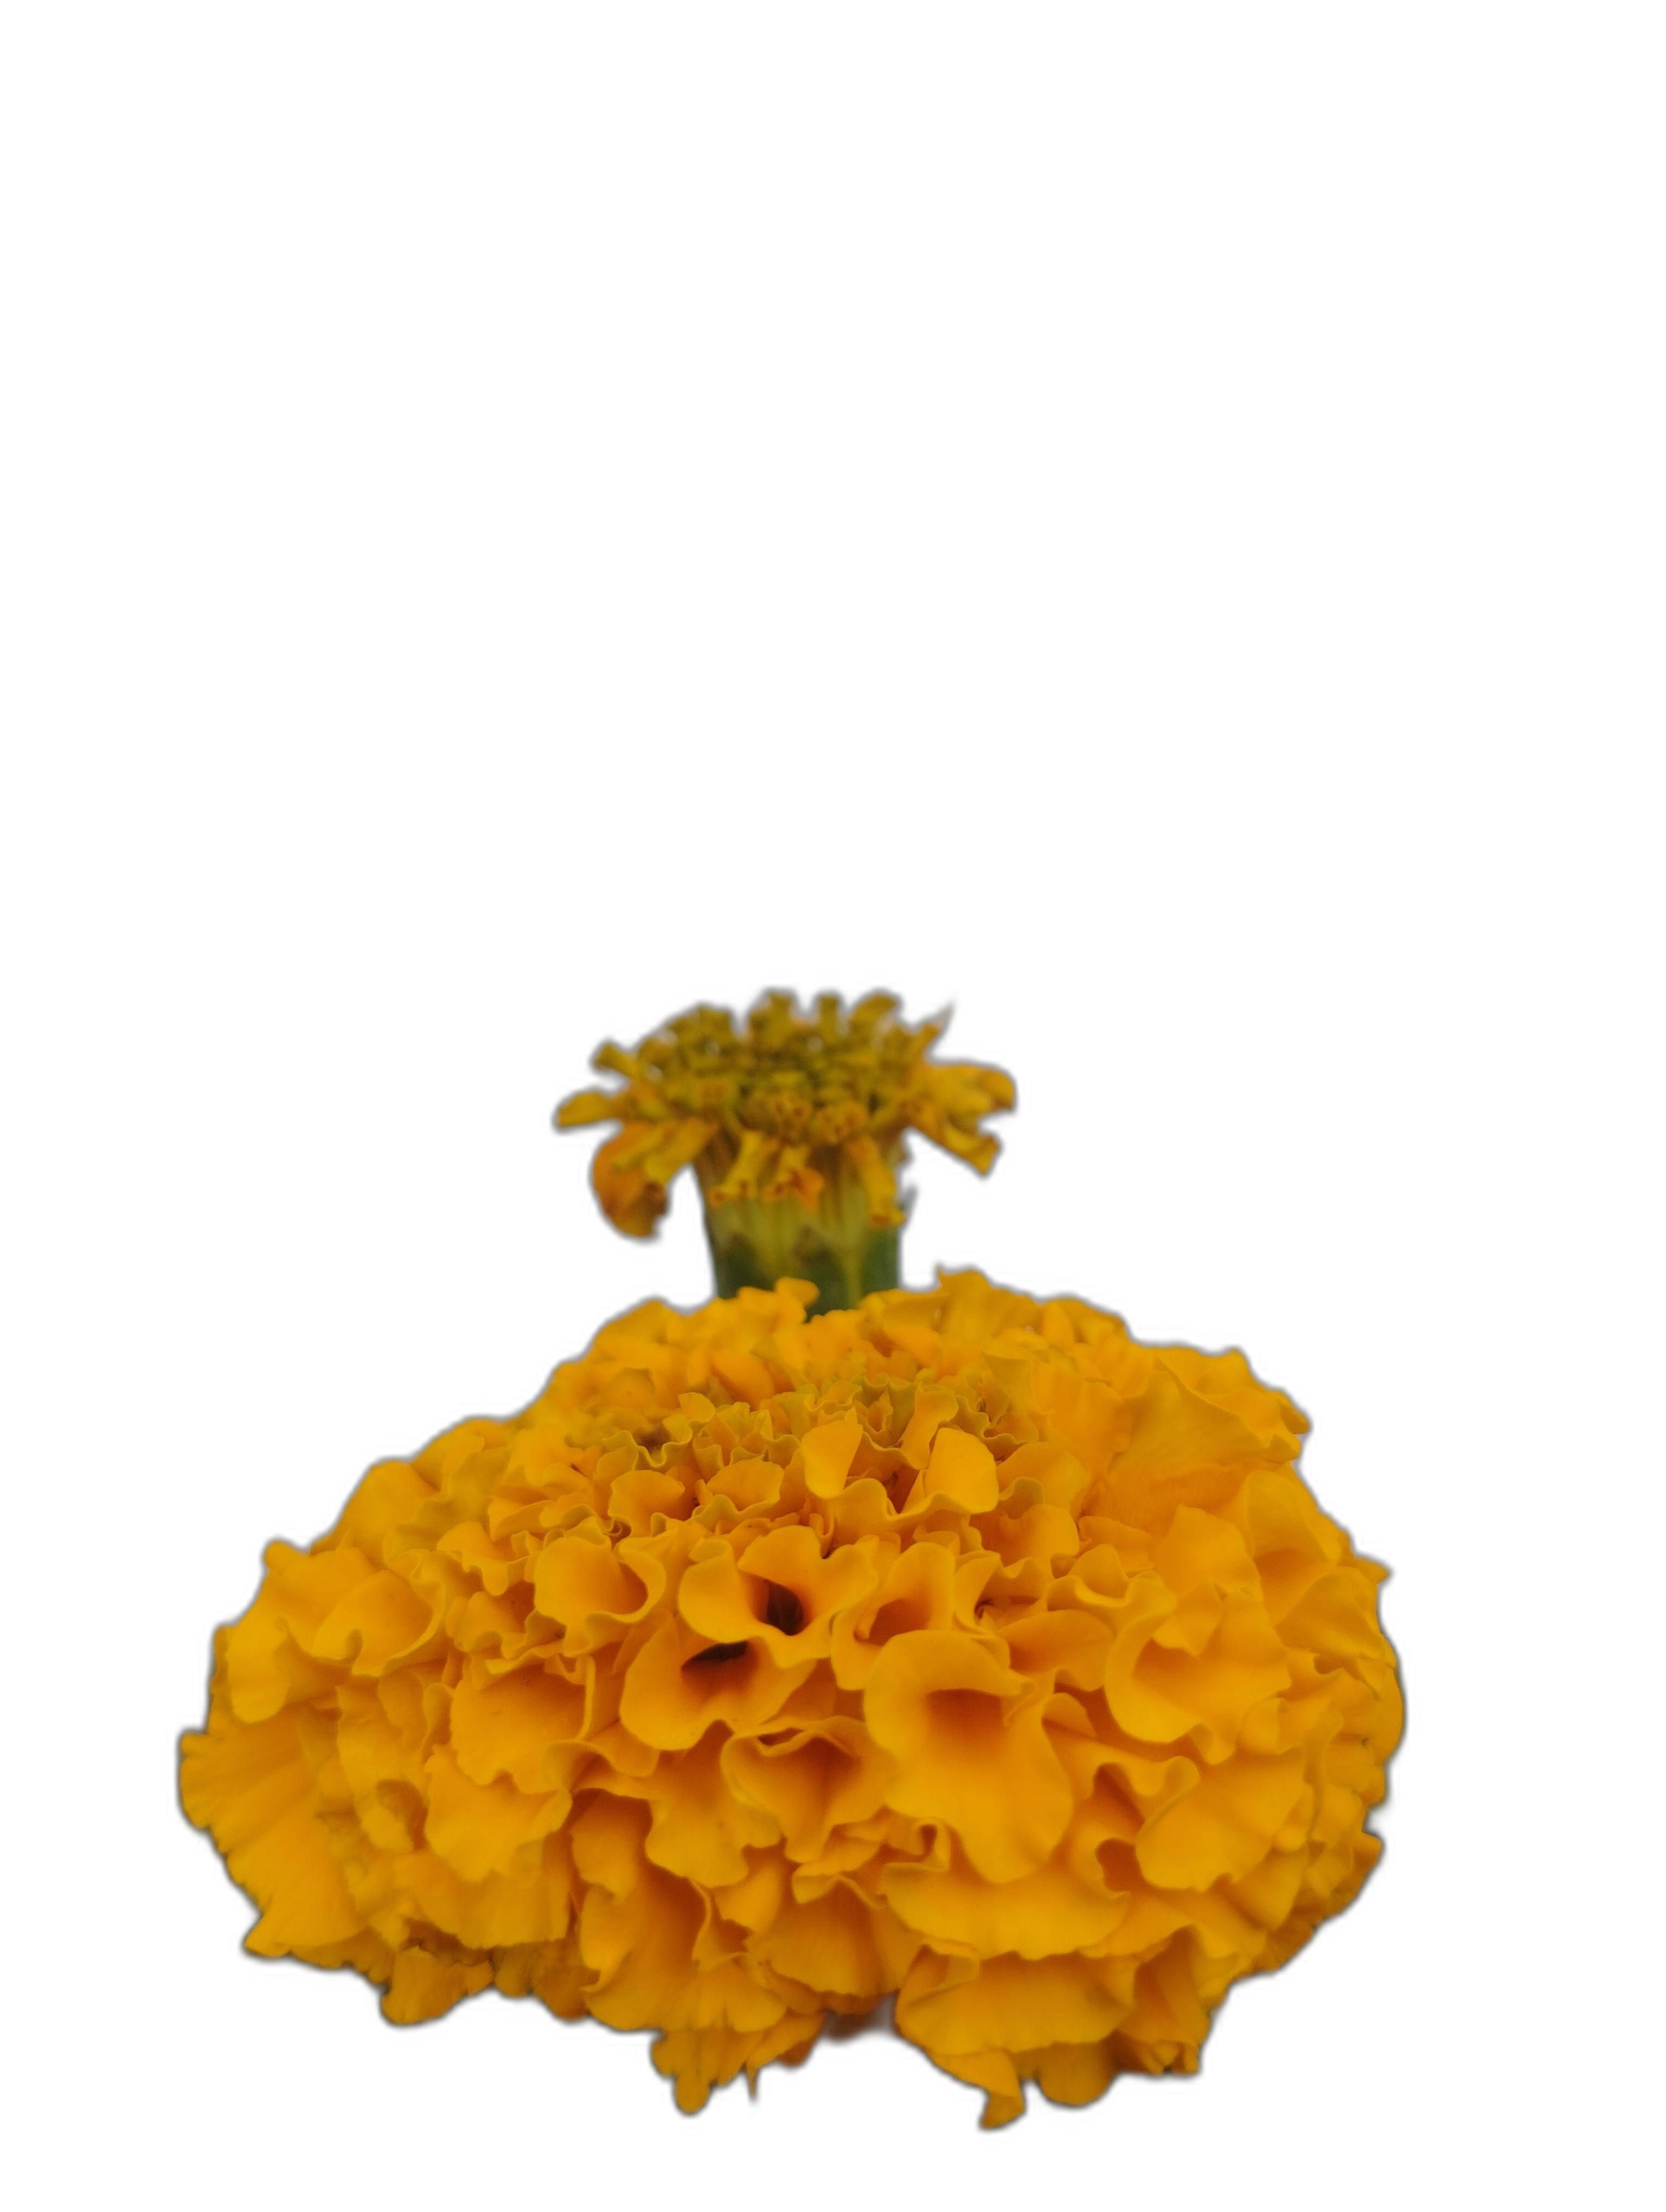
Label: Marigold